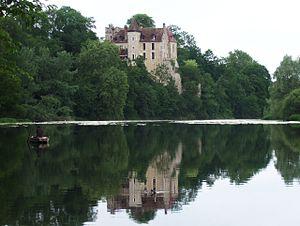
Château de Thoraise vu des berges du Doubs
Thoraise est une commune française située dans le département du Doubs, en région Bourgogne-Franche-Comté.
Le château de Thoraise est un château situé à Thoraise, dans le département français du Doubs.